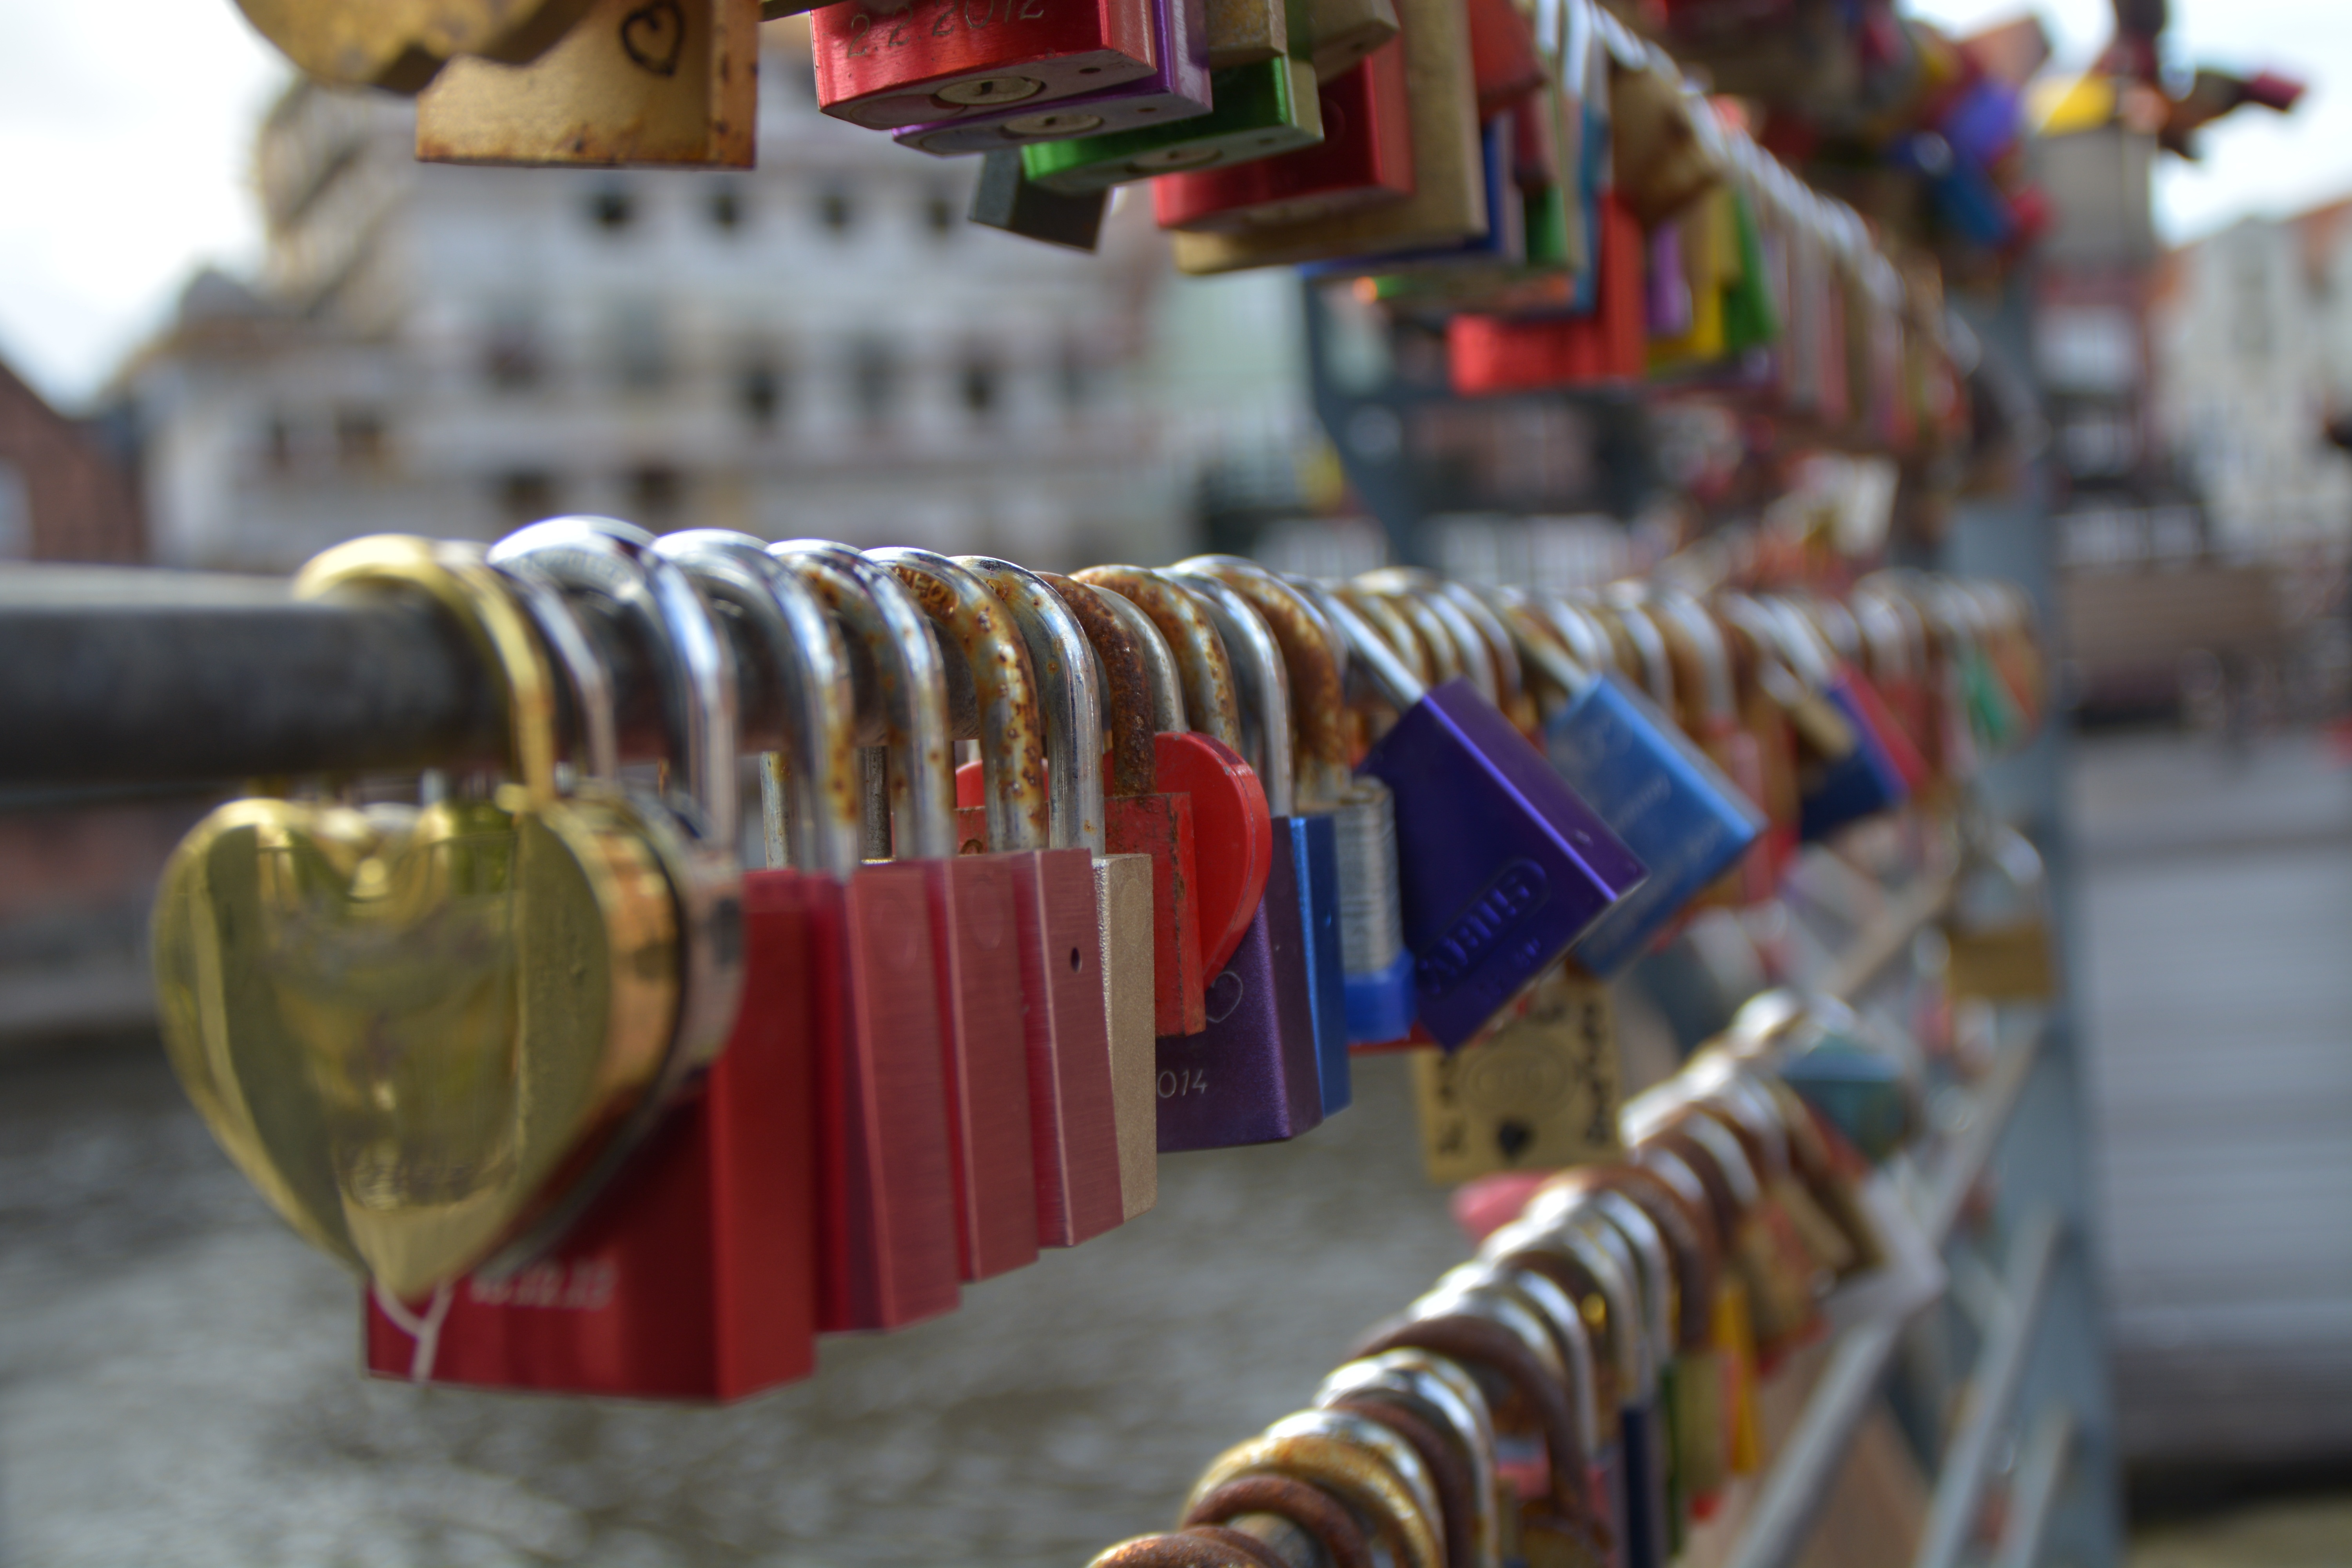
castles, rod, love